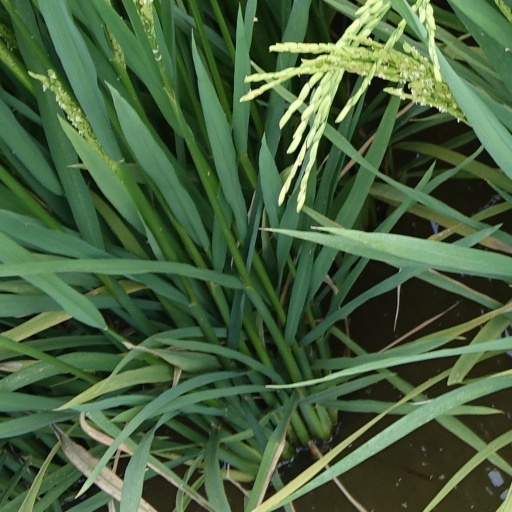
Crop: rice